Sondre Lerche

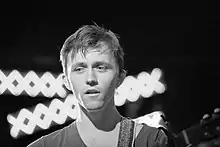
Lerche in 2012

Lerche wrote and recorded "Please" following his divorce from Mona Fastvold. The album, known as his "divorce record", was released on 23 September 2014 on Mona Records. "Bad Law" was released as the main single for the album in June 2014.